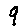
Label: 9